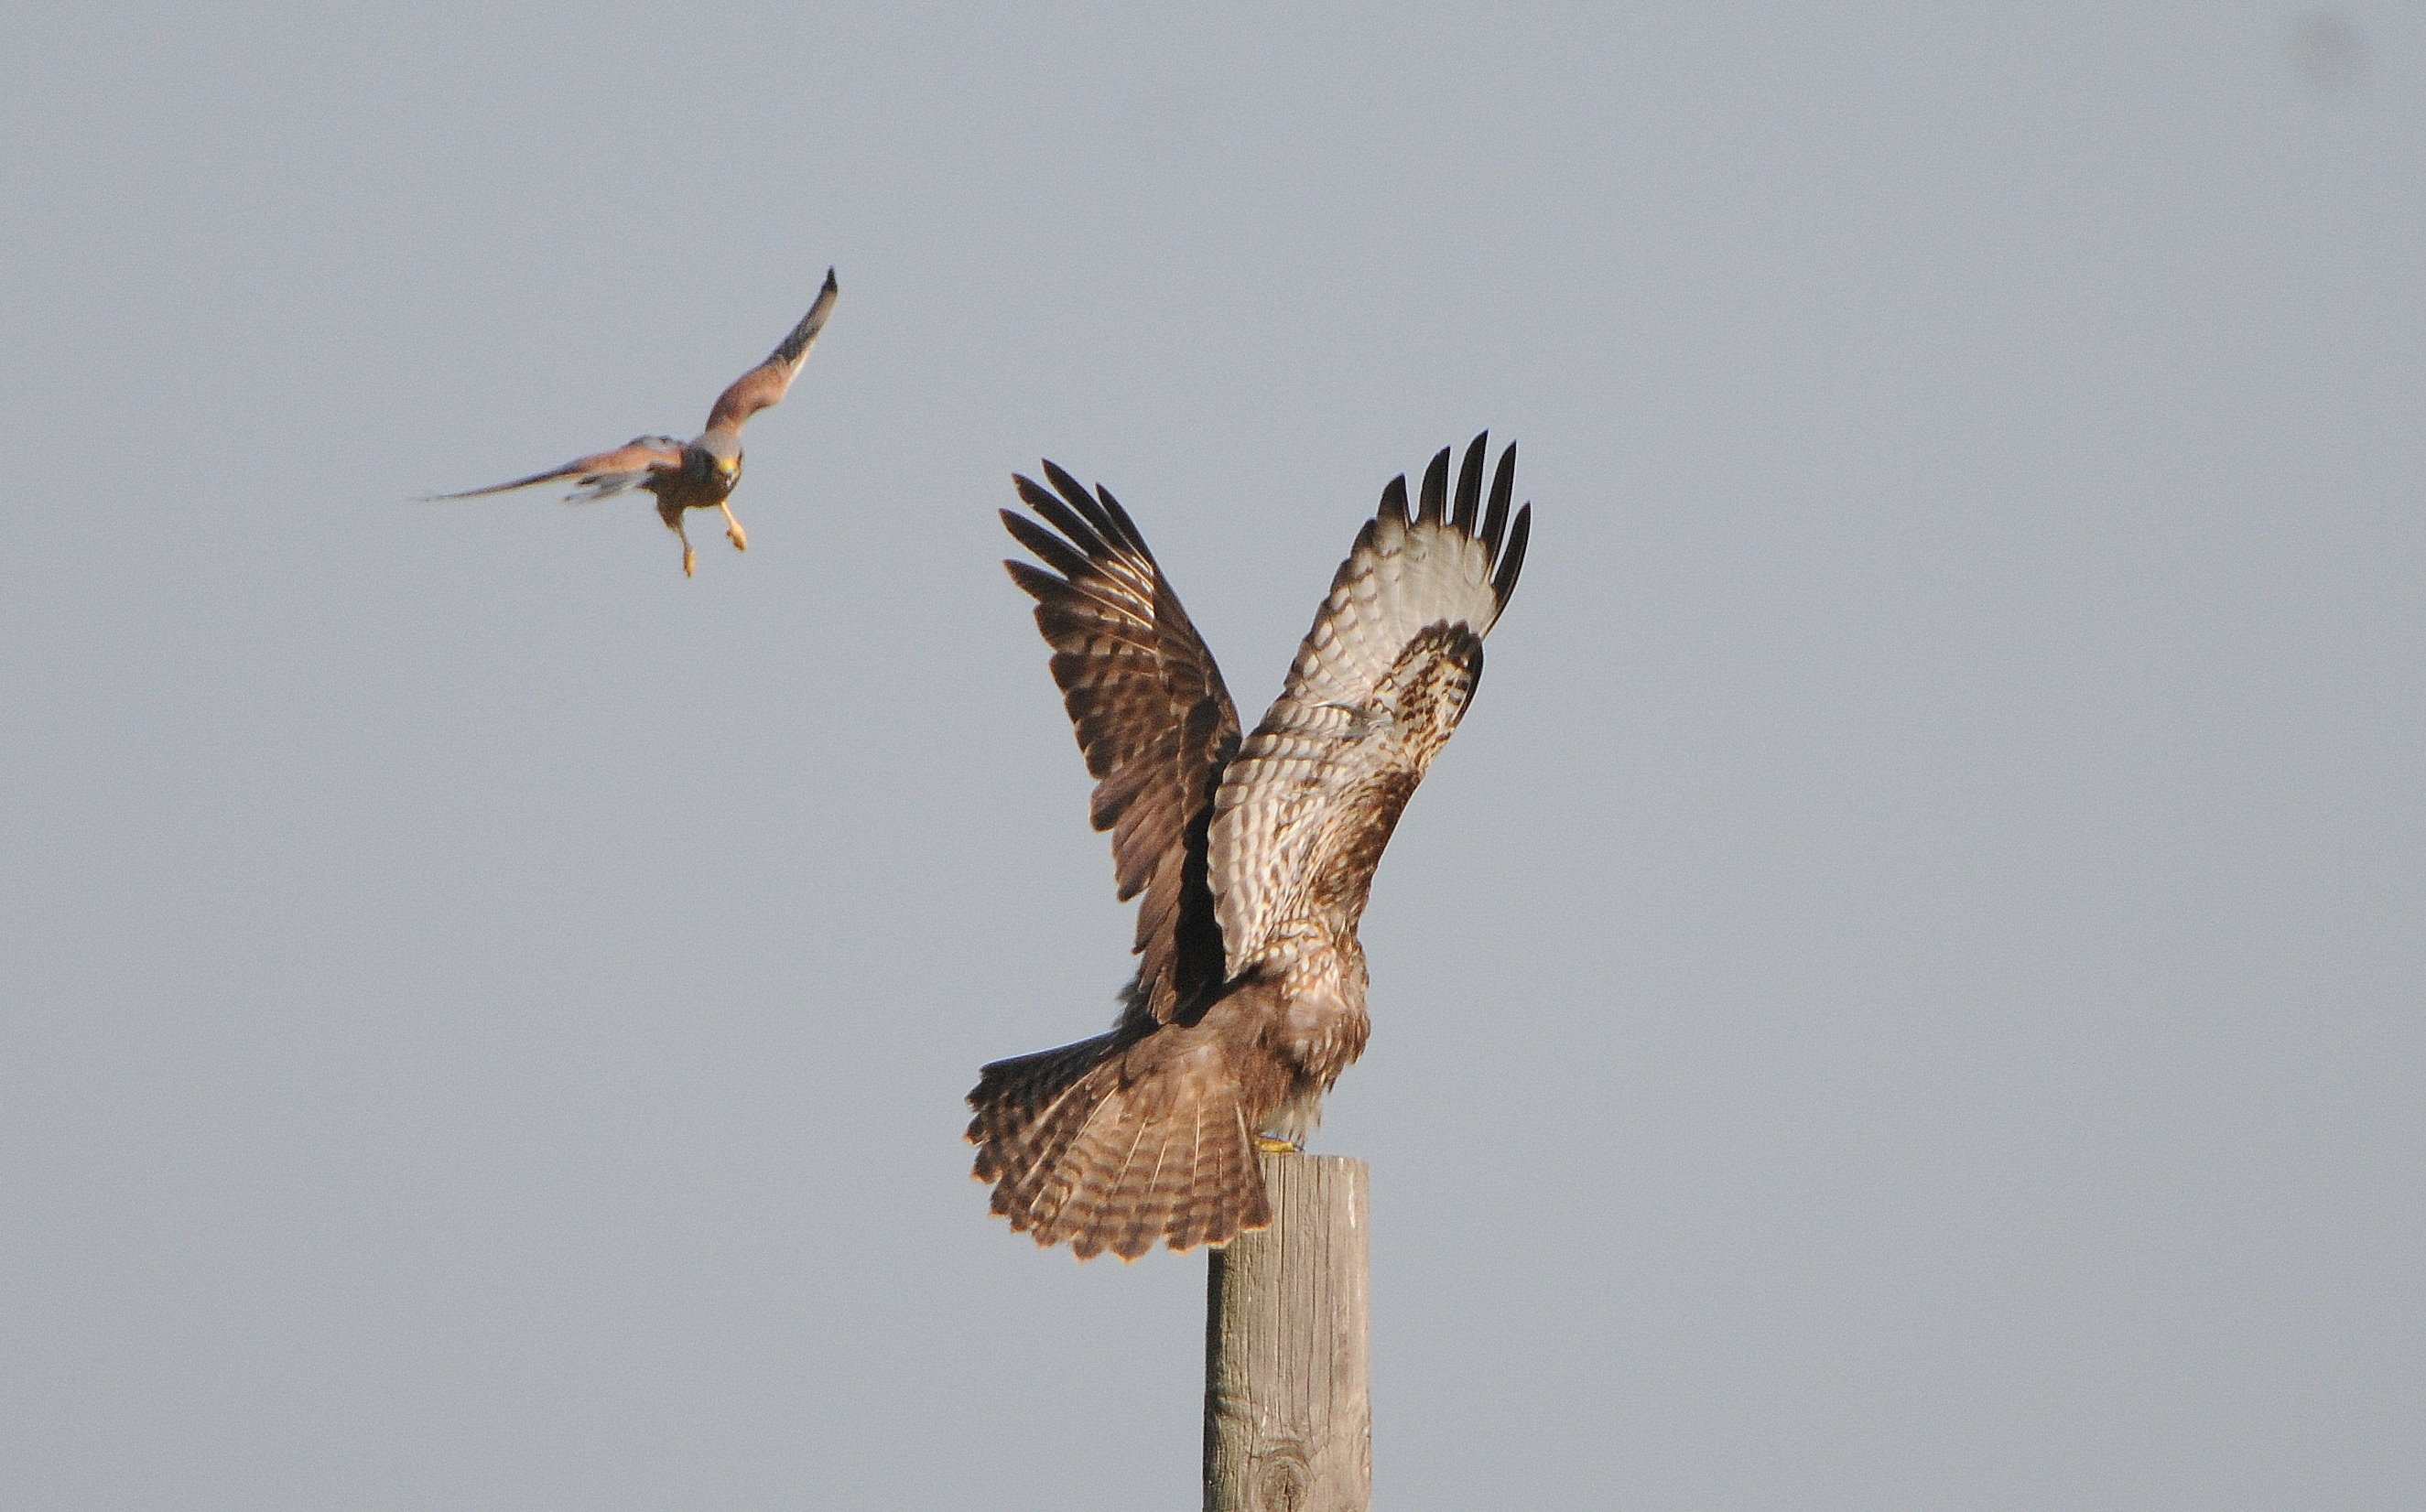
branch, bird, wing, meeting, beak, eagle, hawk, fauna, bird of prey, vertebrate, nest, falcon, harrier, buzzard, birds of prey, accipitriformes